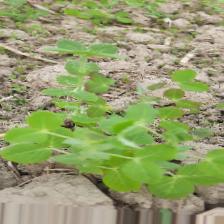
Label: Lentil Rust